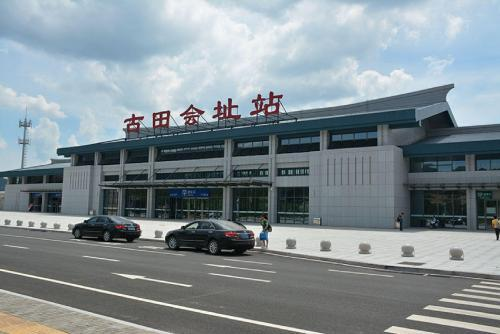
地标名称：古田会址站
所在城市：龙岩市·上杭县